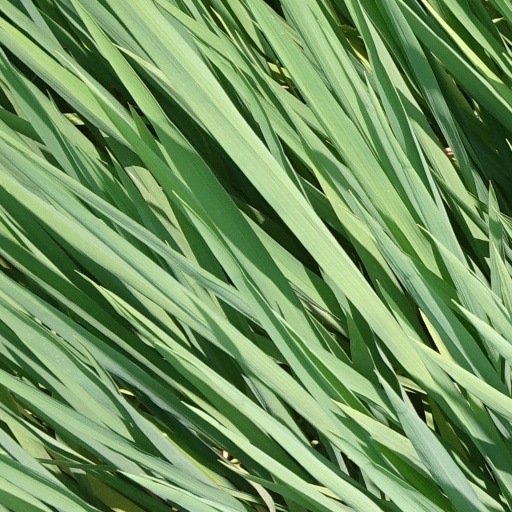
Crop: rice